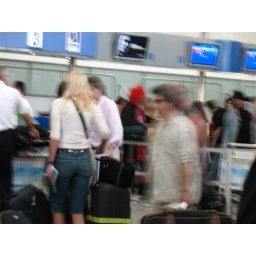
Yes, that blurry red smudge in the back ground is George Clinton.